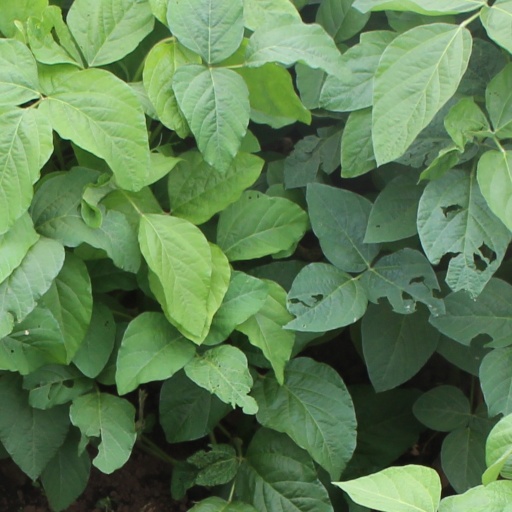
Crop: soybean